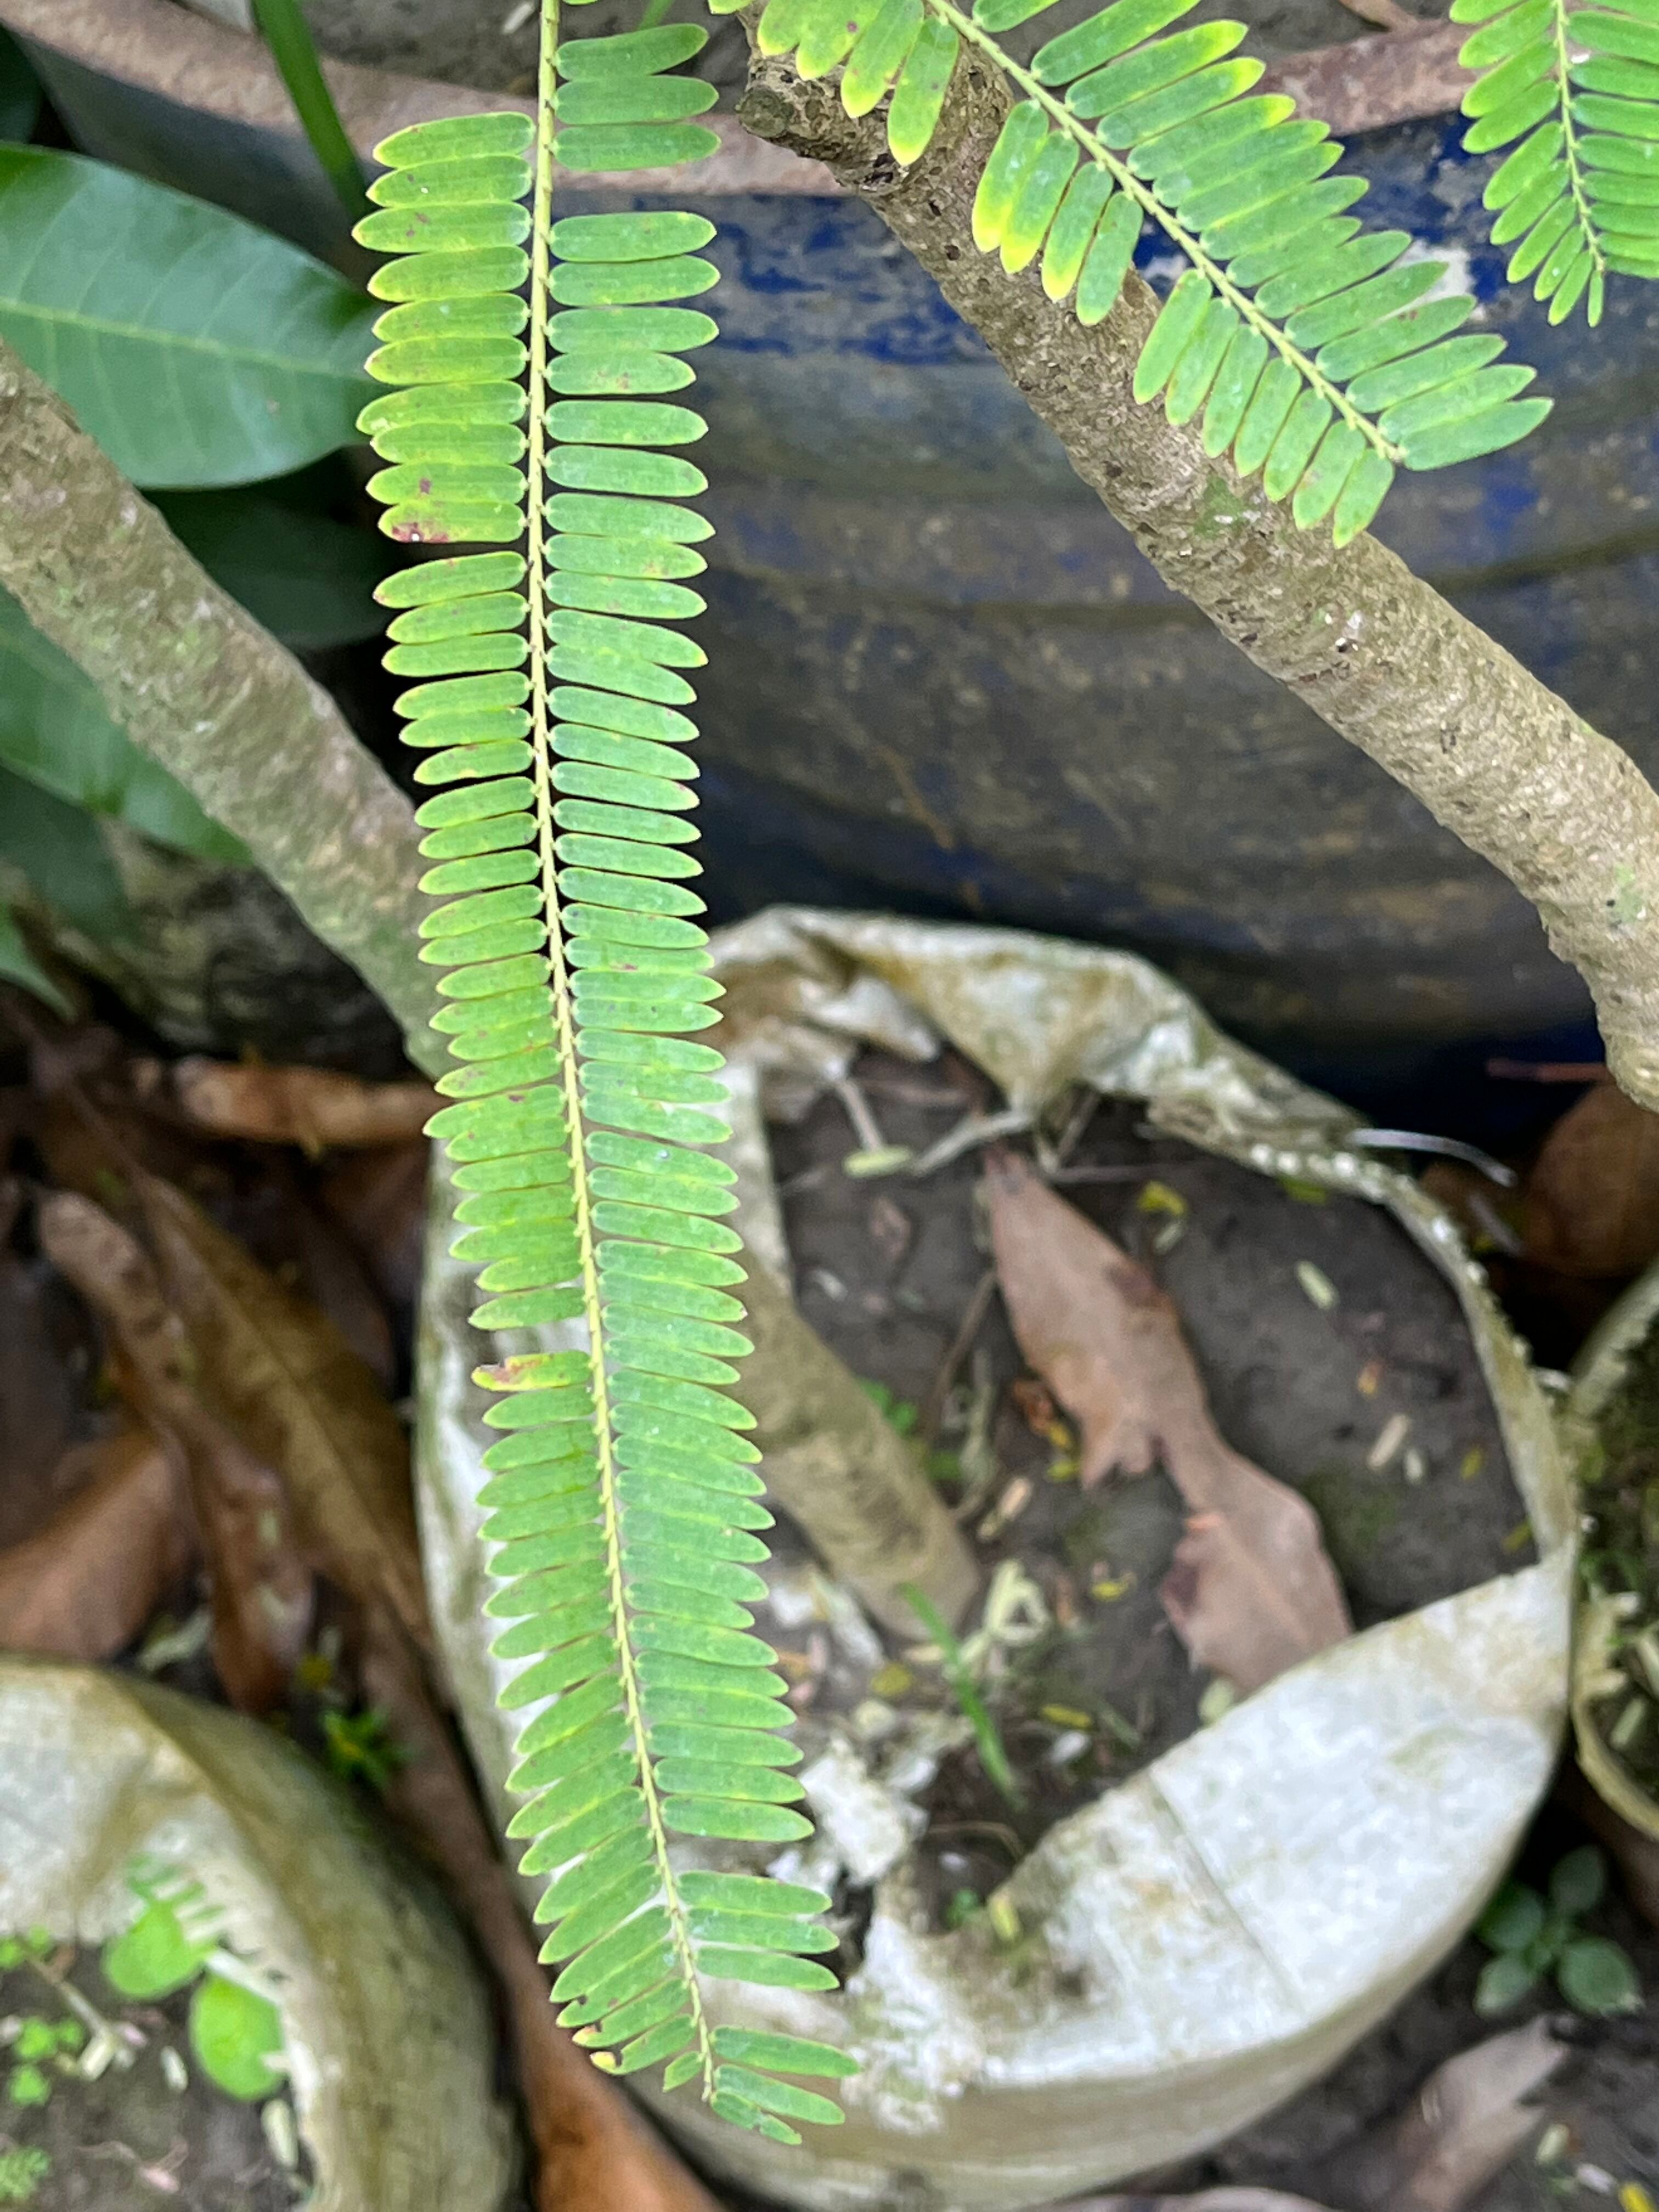
Plant species: phyllanthus-emblica